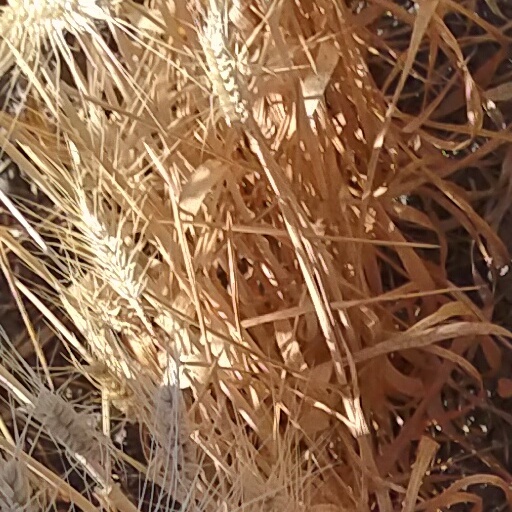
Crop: wheat